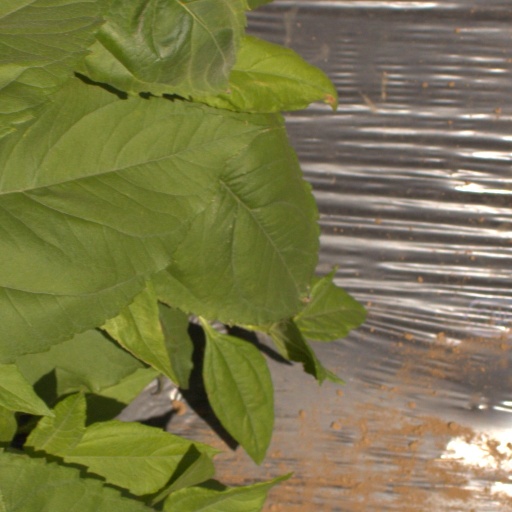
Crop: Jerusalem artichoke